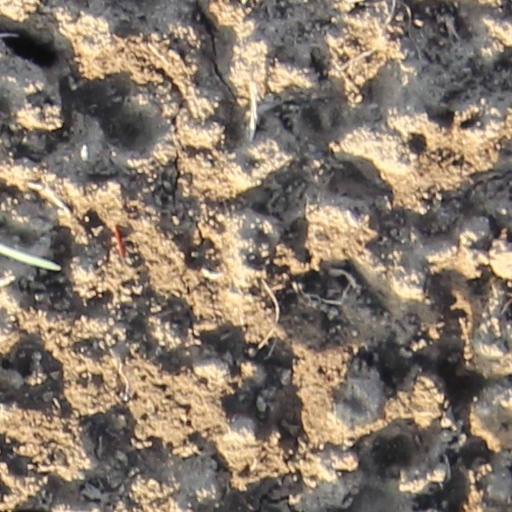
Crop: wheat